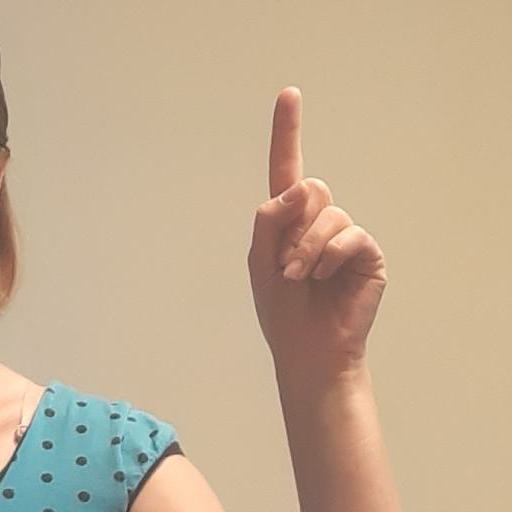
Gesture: one